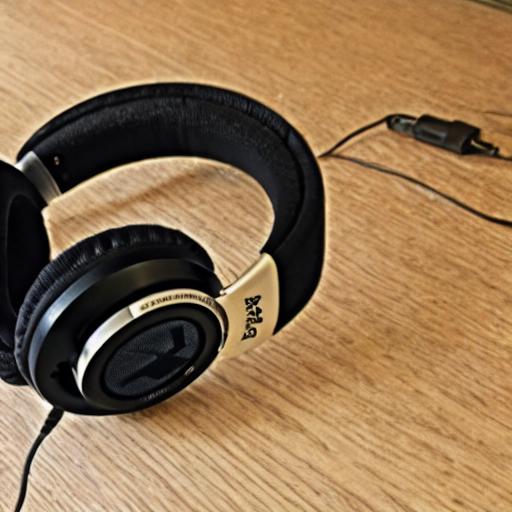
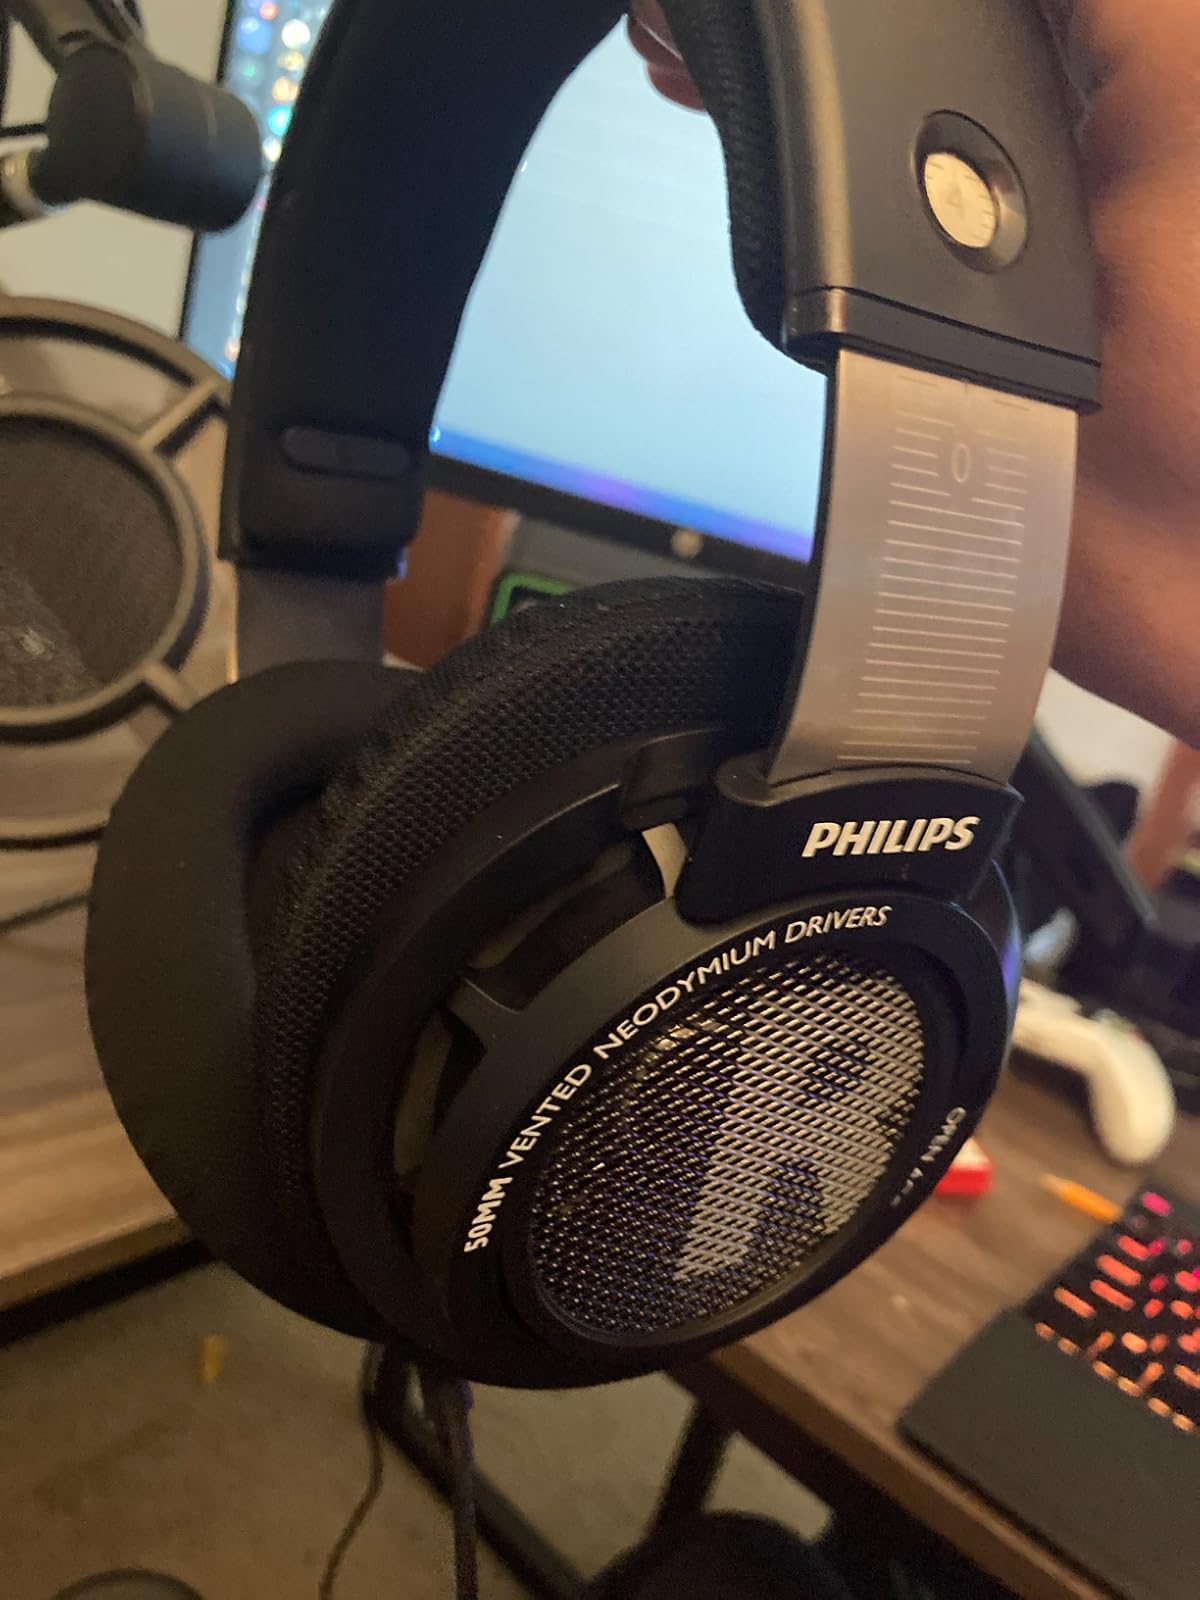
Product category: headphones
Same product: no